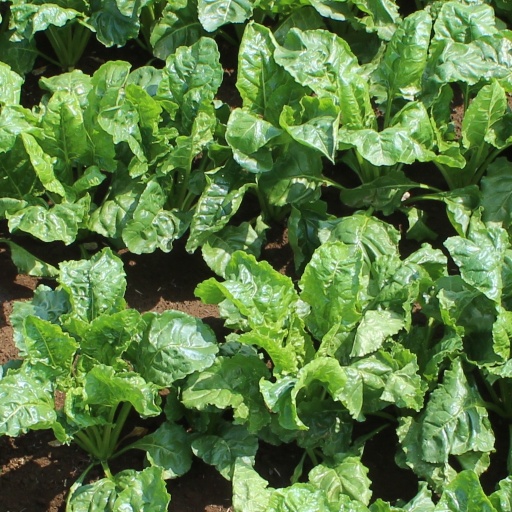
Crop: sugar beet